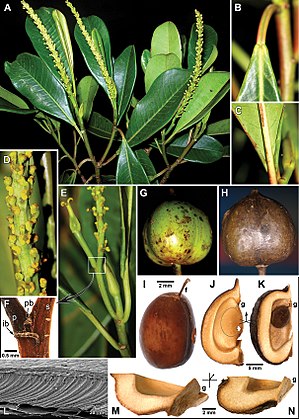
Incadendron esseri / Hjemsted
Incadendron esseri morfologi. Kenneth J. Wurdack og William Farfan-Rios.
Incadendron esseri morphology.
Incadendron esseri er en stedsegrøn træart, der for første gang blev navngivet og videnskabelig beskrevet i 2017. Træet har en kort stamme og en bred krone. Barken er tynd. Hele planten udskiller latex ved såring. Bladene er spredtsillede, hele og stilkede med akselblade. Akselbladene er store og stængelomfattende, hele og slimdannende. De falder tidligt af. Bladoversiden er læderagtig, mørkegrøn og blank, mens undersiden er lysegrøn og hårløs. Langs bladranden findes op til 12 kirtler i aftagende størrelse fra den inderste del af bladet og udefter. De blomstrende kortskud er parvist stillede og bladbærende. Blomsterstandene er oprette aks, som sidder parvis og ugrenet modsat et blad. De støttes af akselbladagtige højblade. Der er en enkelt blomst med hunlige anlæg ved bunden af standen. Blomster med hanlige anlæg er først overhængende, men senere oprette og stilkede med 3 bægerblade og 3 støvdragere, mens kronblade mangler. Frugten er en aflang, ægformet og stilket spaltefrugt med 3 delfrugter. Skallen er tør, hårløs, tyk og træagtig. Delfrugterne er elliptiske og glatte.